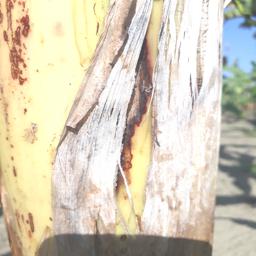
Label: PSEUDOSTEM WEEVIL